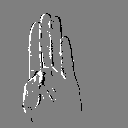
ASL letter: b